John Monteith (minister)

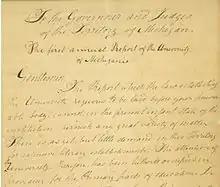
First Annual Report of the University of Michigania, authored by John Monteith, November 16, 1818

Returning to Detroit, on August 20, 1817, Monteith was summoned to the quarters of Augustus Brevoort Woodward for "an interview on the subject of a university". Six days later, the plan for the university was legally established by action of the territory's executive and judicial officers who comprised Michigan's legislature. Under the plan, the Catholepistimiad, or University of Michigania, was to be established with professorships in thirteen fields of human knowledge: literature, mathematics, natural history, natural philosophy, astronomy, chemistry, medicine, economics, ethics, military science, history, intellectual science, and universal science. Initially, John Monteith was to hold seven of the professorships, and Gabriel Richard, a Catholic priest, was to hold the other six. In addition, Monteith was to serve as the university's president and Richard would be its vice president.